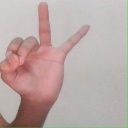
अक्षर: ण